Maypole

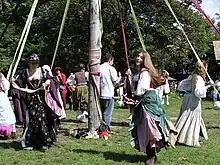
A maypole at a Renaissance faire in Tuxedo Park, United States

Grand Master Marc'Antonio Zondadari introduced the game of cockaigne (with the use of the maypole) to Maltese Carnival in 1721: on a given signal, the crowd assembled in Palace Square and converged on a collection of hams, sausages and live animals hidden beneath leafy branches outside the Main Guard. The provisions became the property of those who, having seized them, were able to carry them off.